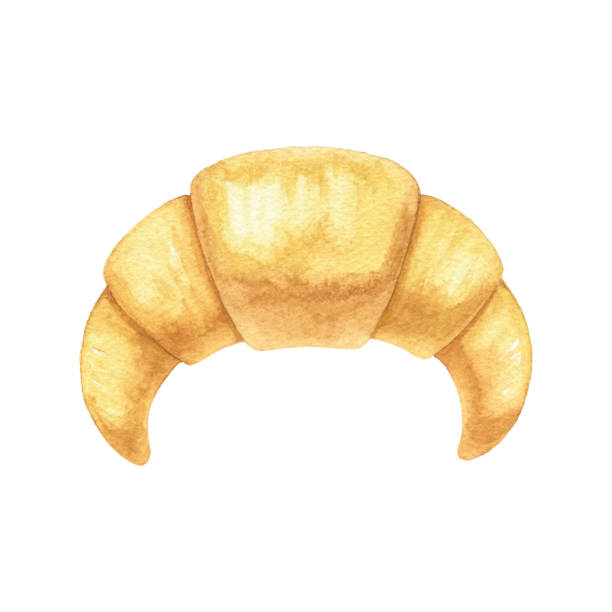
Label: croissant